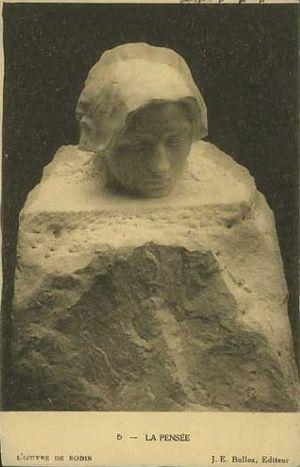
Jacques-Ernest Bulloz, né le 20 avril 1858 à Paris, où il est mort le 5 mars 1942, est un photographe, éditeur et homme politique français.